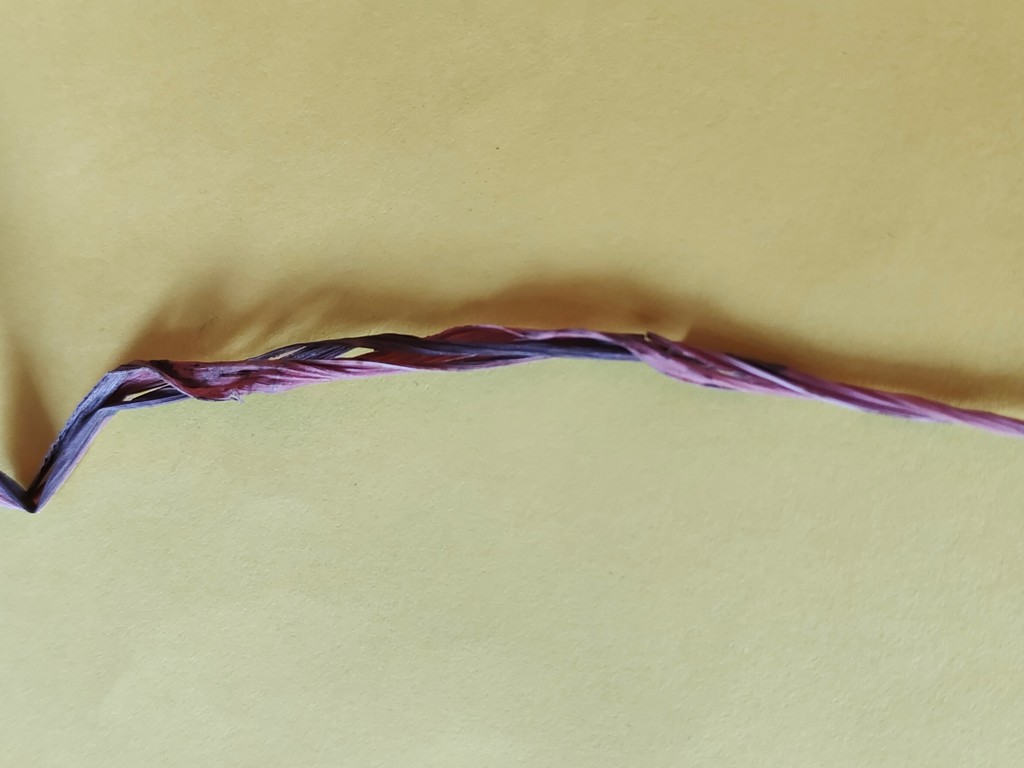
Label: Dried